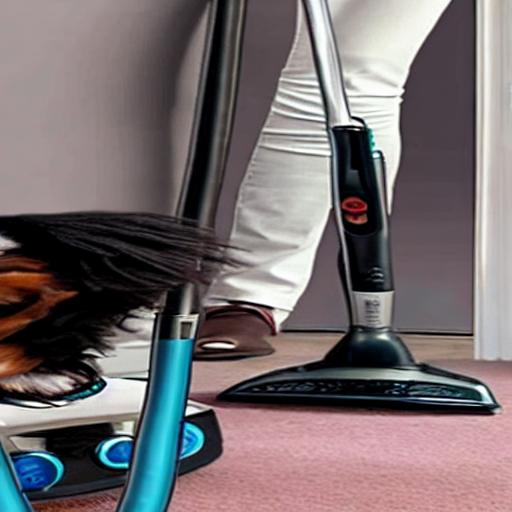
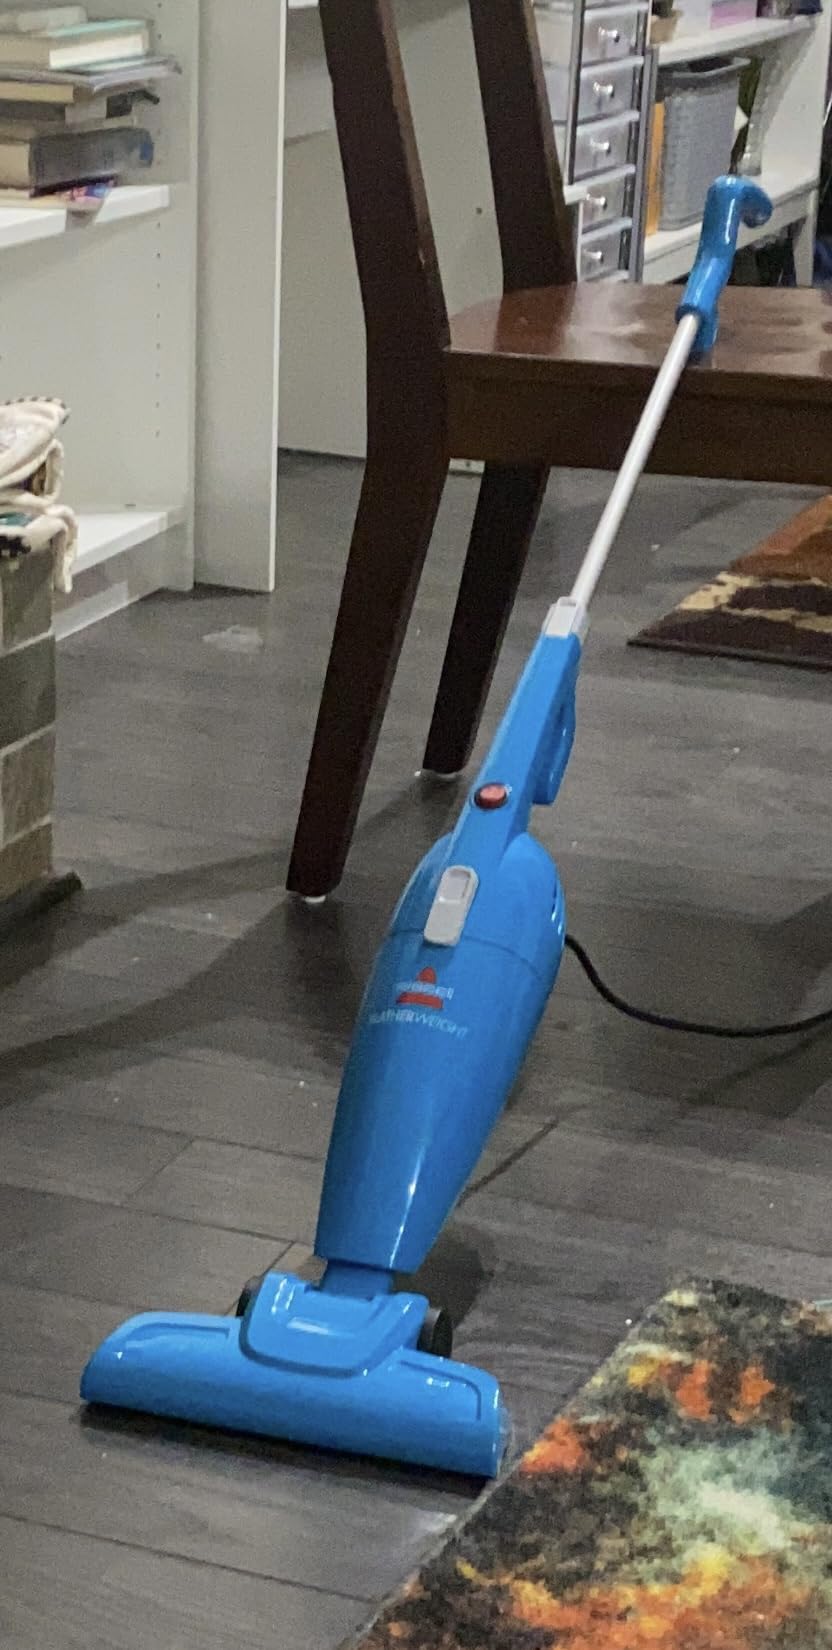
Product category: items_vacuum
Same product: no